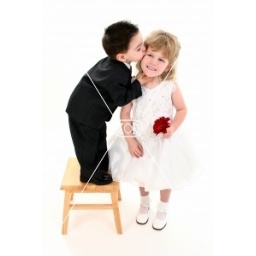
adorable two year old boy puckered up to give his girl a kiss. shot in studio over white